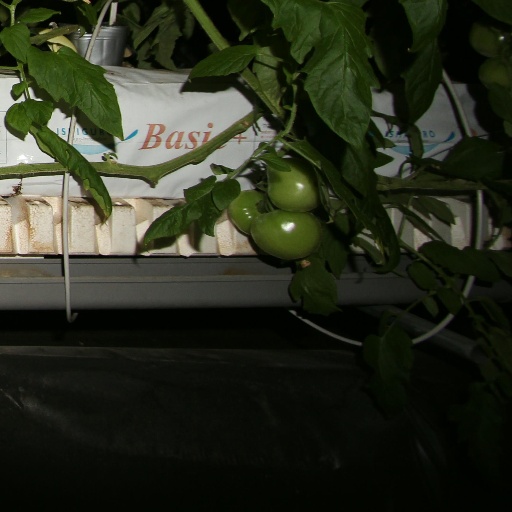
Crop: tomato